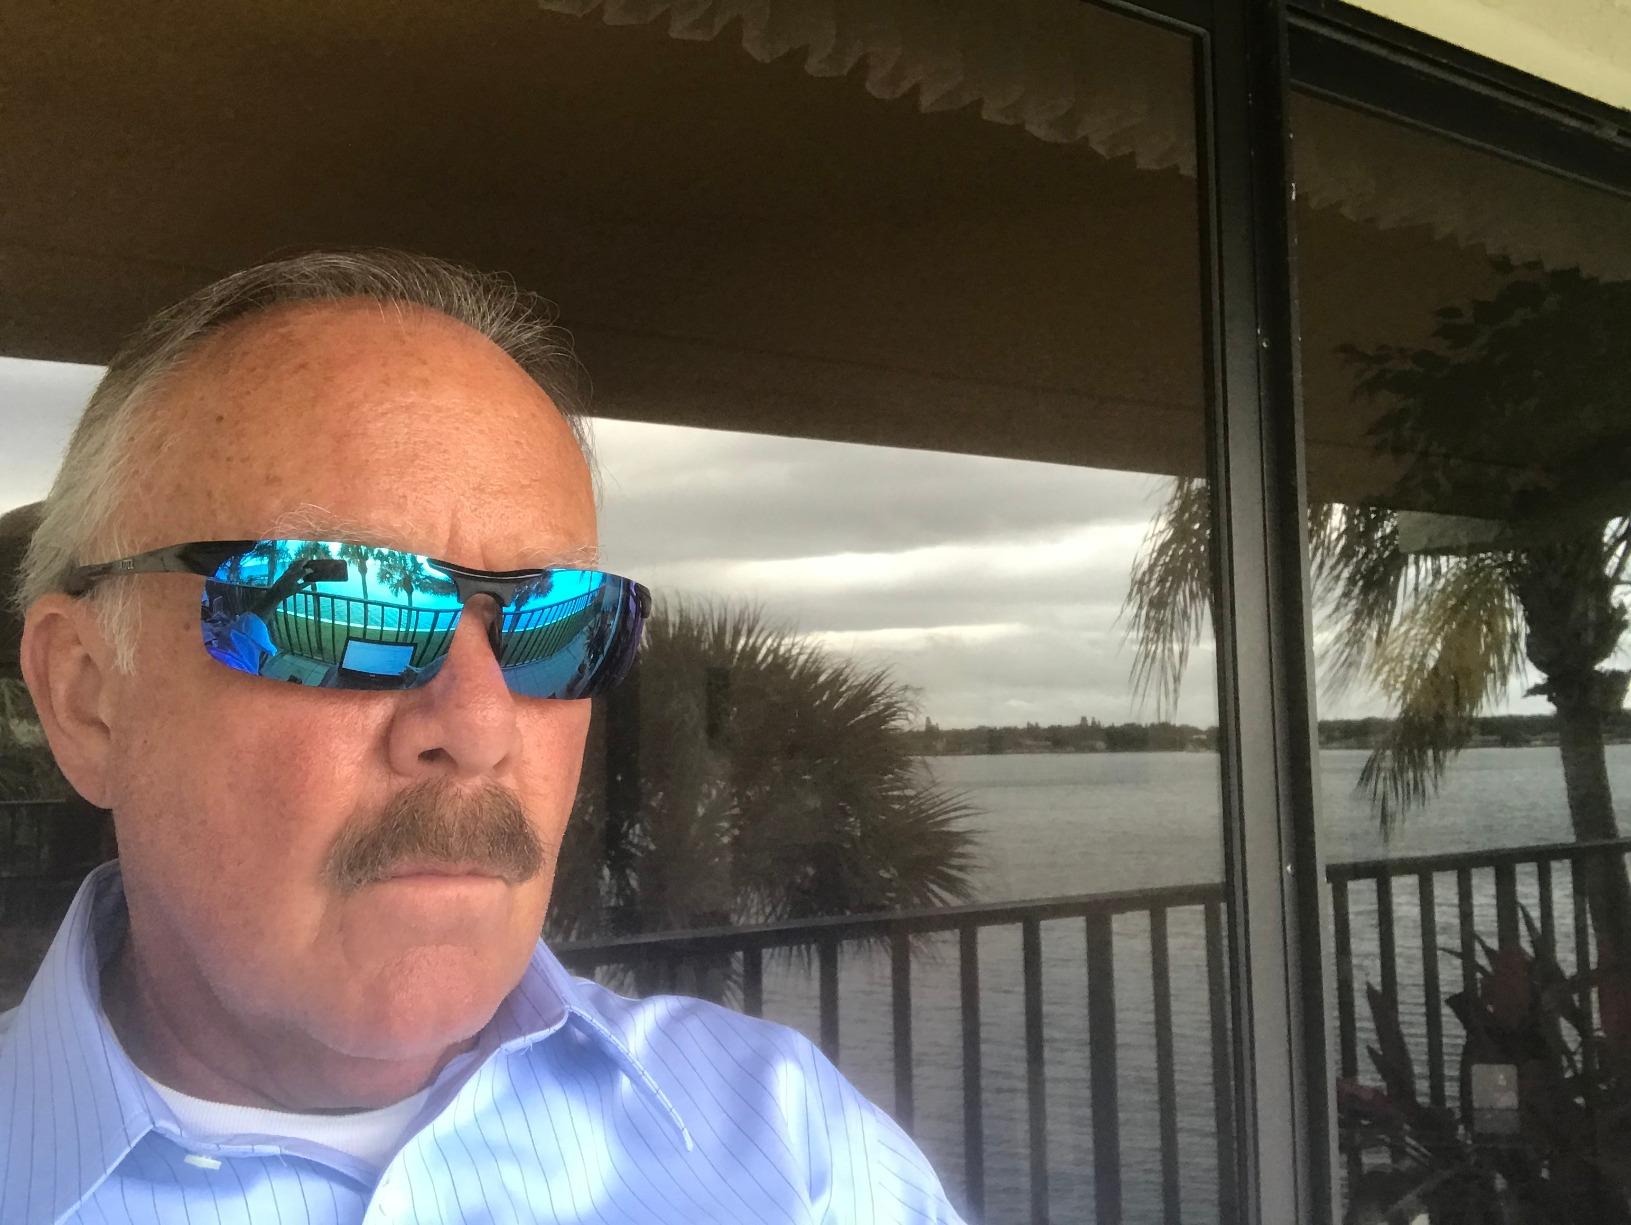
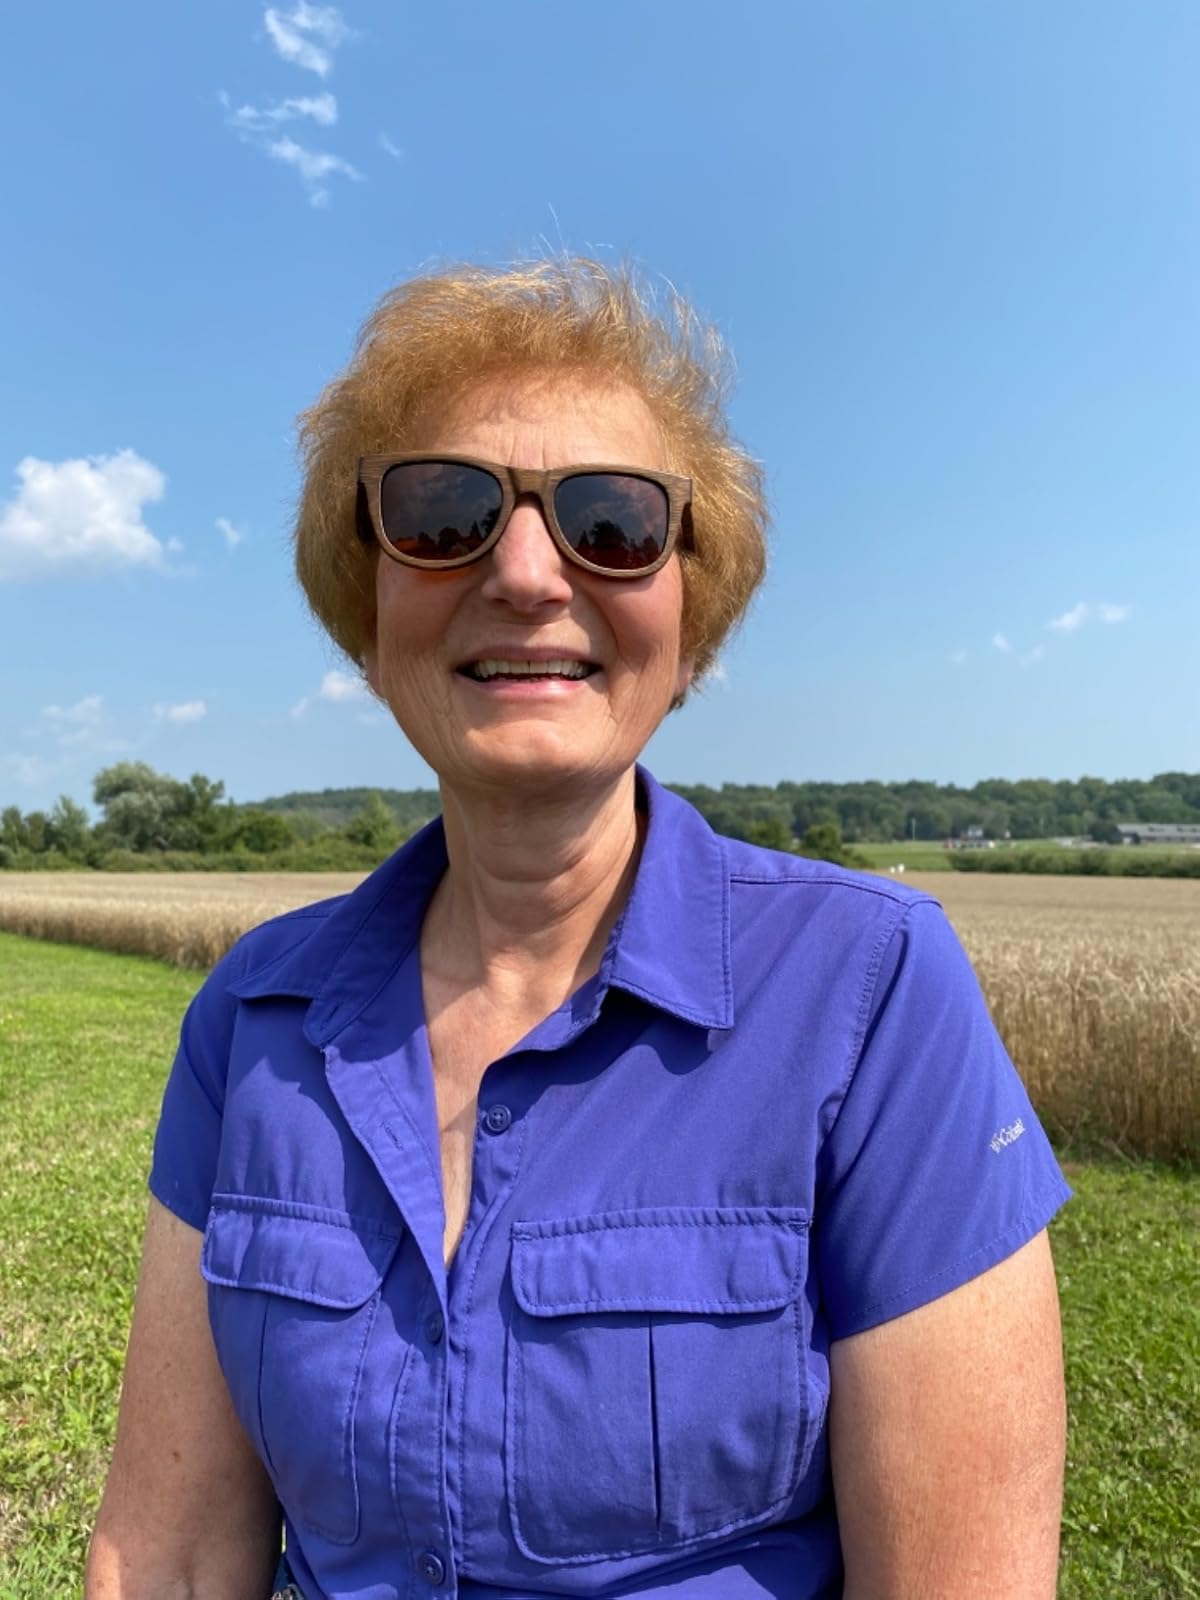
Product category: accessories_sunglasses
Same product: no